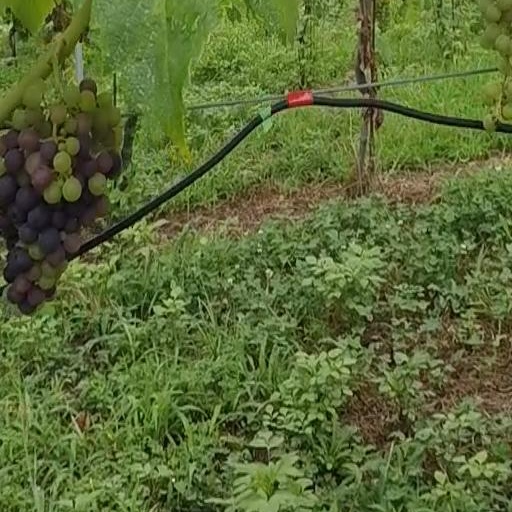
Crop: grape